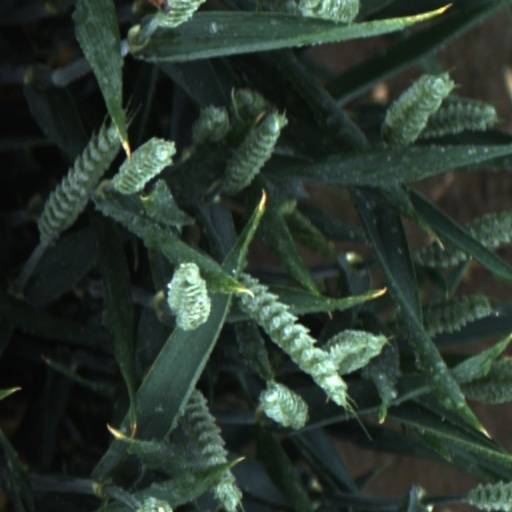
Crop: wheat